Ballenstedt

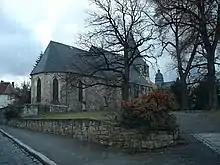
St. Nicholas in the Altstadt in 2005

The coat of arms is derived from the insignia of the Counts of Ballenstedt, which is also the origin of the coat of arms of Saxony. It was first manifested in 1560 after Ballenstedt received town rights.